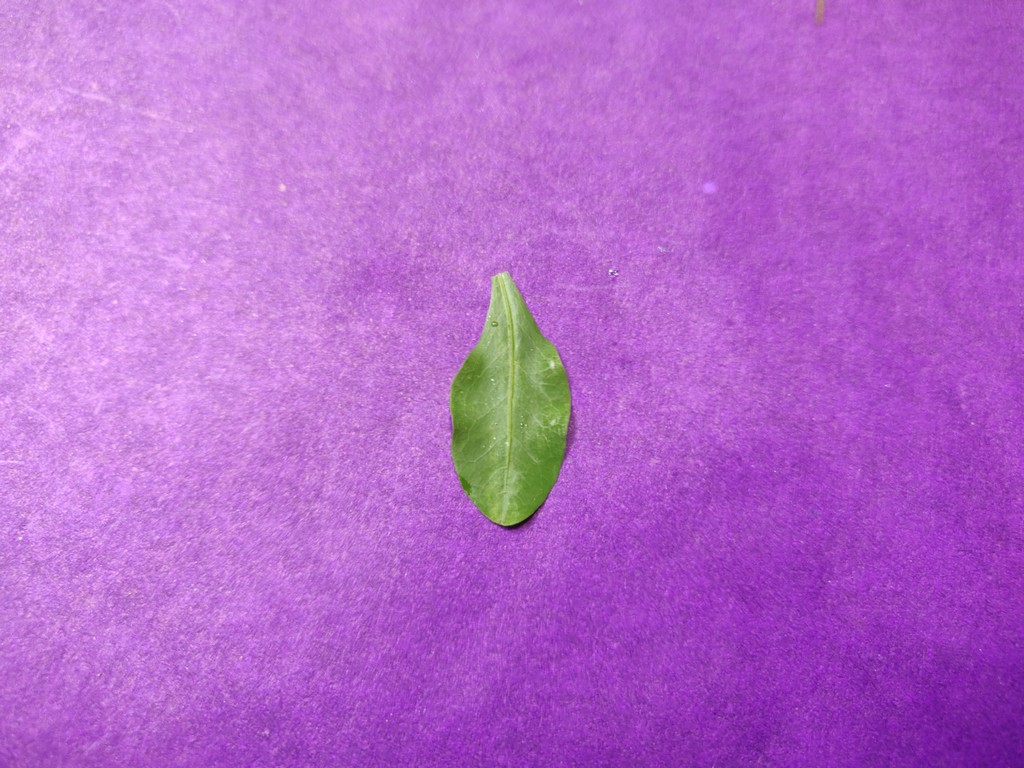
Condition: Healthy
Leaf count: single
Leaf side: front